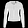
Label: Coat